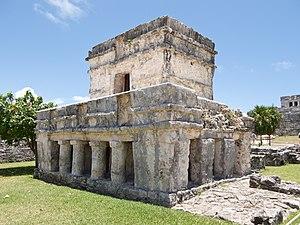
Tulum est un site archéologique d’une ancienne cité maya. Il se situe dans la péninsule du Yucatán, dans le sud-est du Mexique, dans une région appelée la Riviera Maya, le long de la mer des Caraïbes. Le site fait partie depuis 1981 du parc national Tulum.